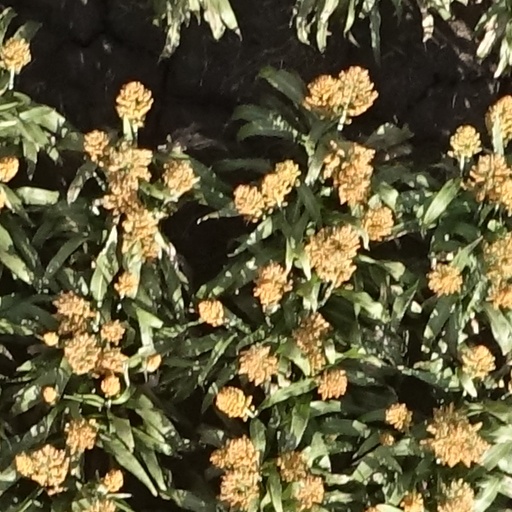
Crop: sorghum